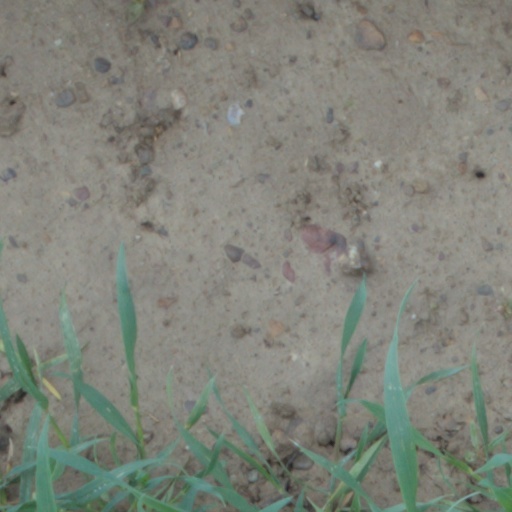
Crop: wheat